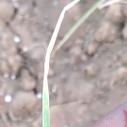
Crop: Onion
Condition: fusarium-d